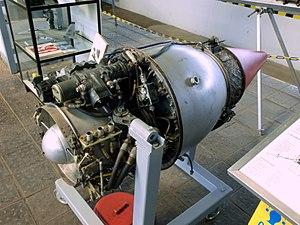
Le Marboré était un petit turboréacteur, produit par Turboméca entre les années 1950 et les années 1970. L'utilisation la plus célèbre de ce moteur fut faite sur les Magister et MS.760 Paris. Il a également été produit sous licence aux États-Unis, sous la désignation de Teledyne CAE J69.